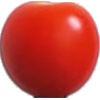
Label: Tomato Cherry Red 1